Bable Terror

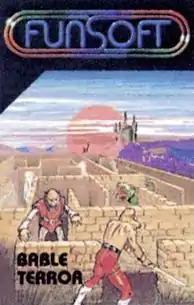

Bable Terror is a maze video game for the TRS-80 written by Yves Lempereur and published by Funsoft in 1982.